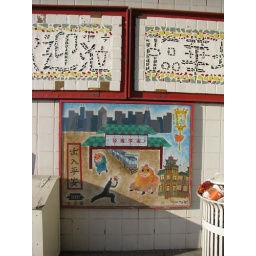
Artwork outside the Cermak-Chinatown red line train stop in Chicago.